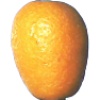
Label: Kumquats 1